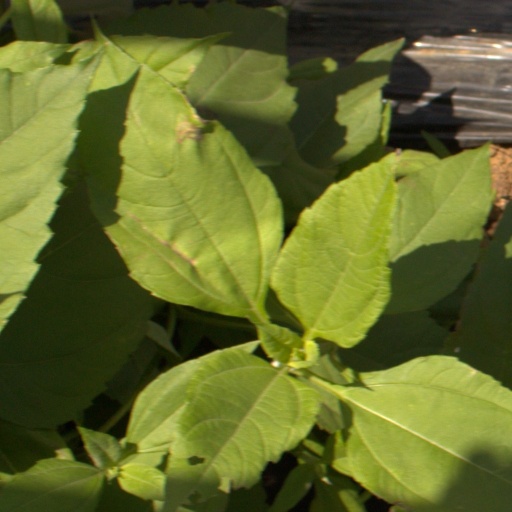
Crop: Jerusalem artichoke